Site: brandenburg
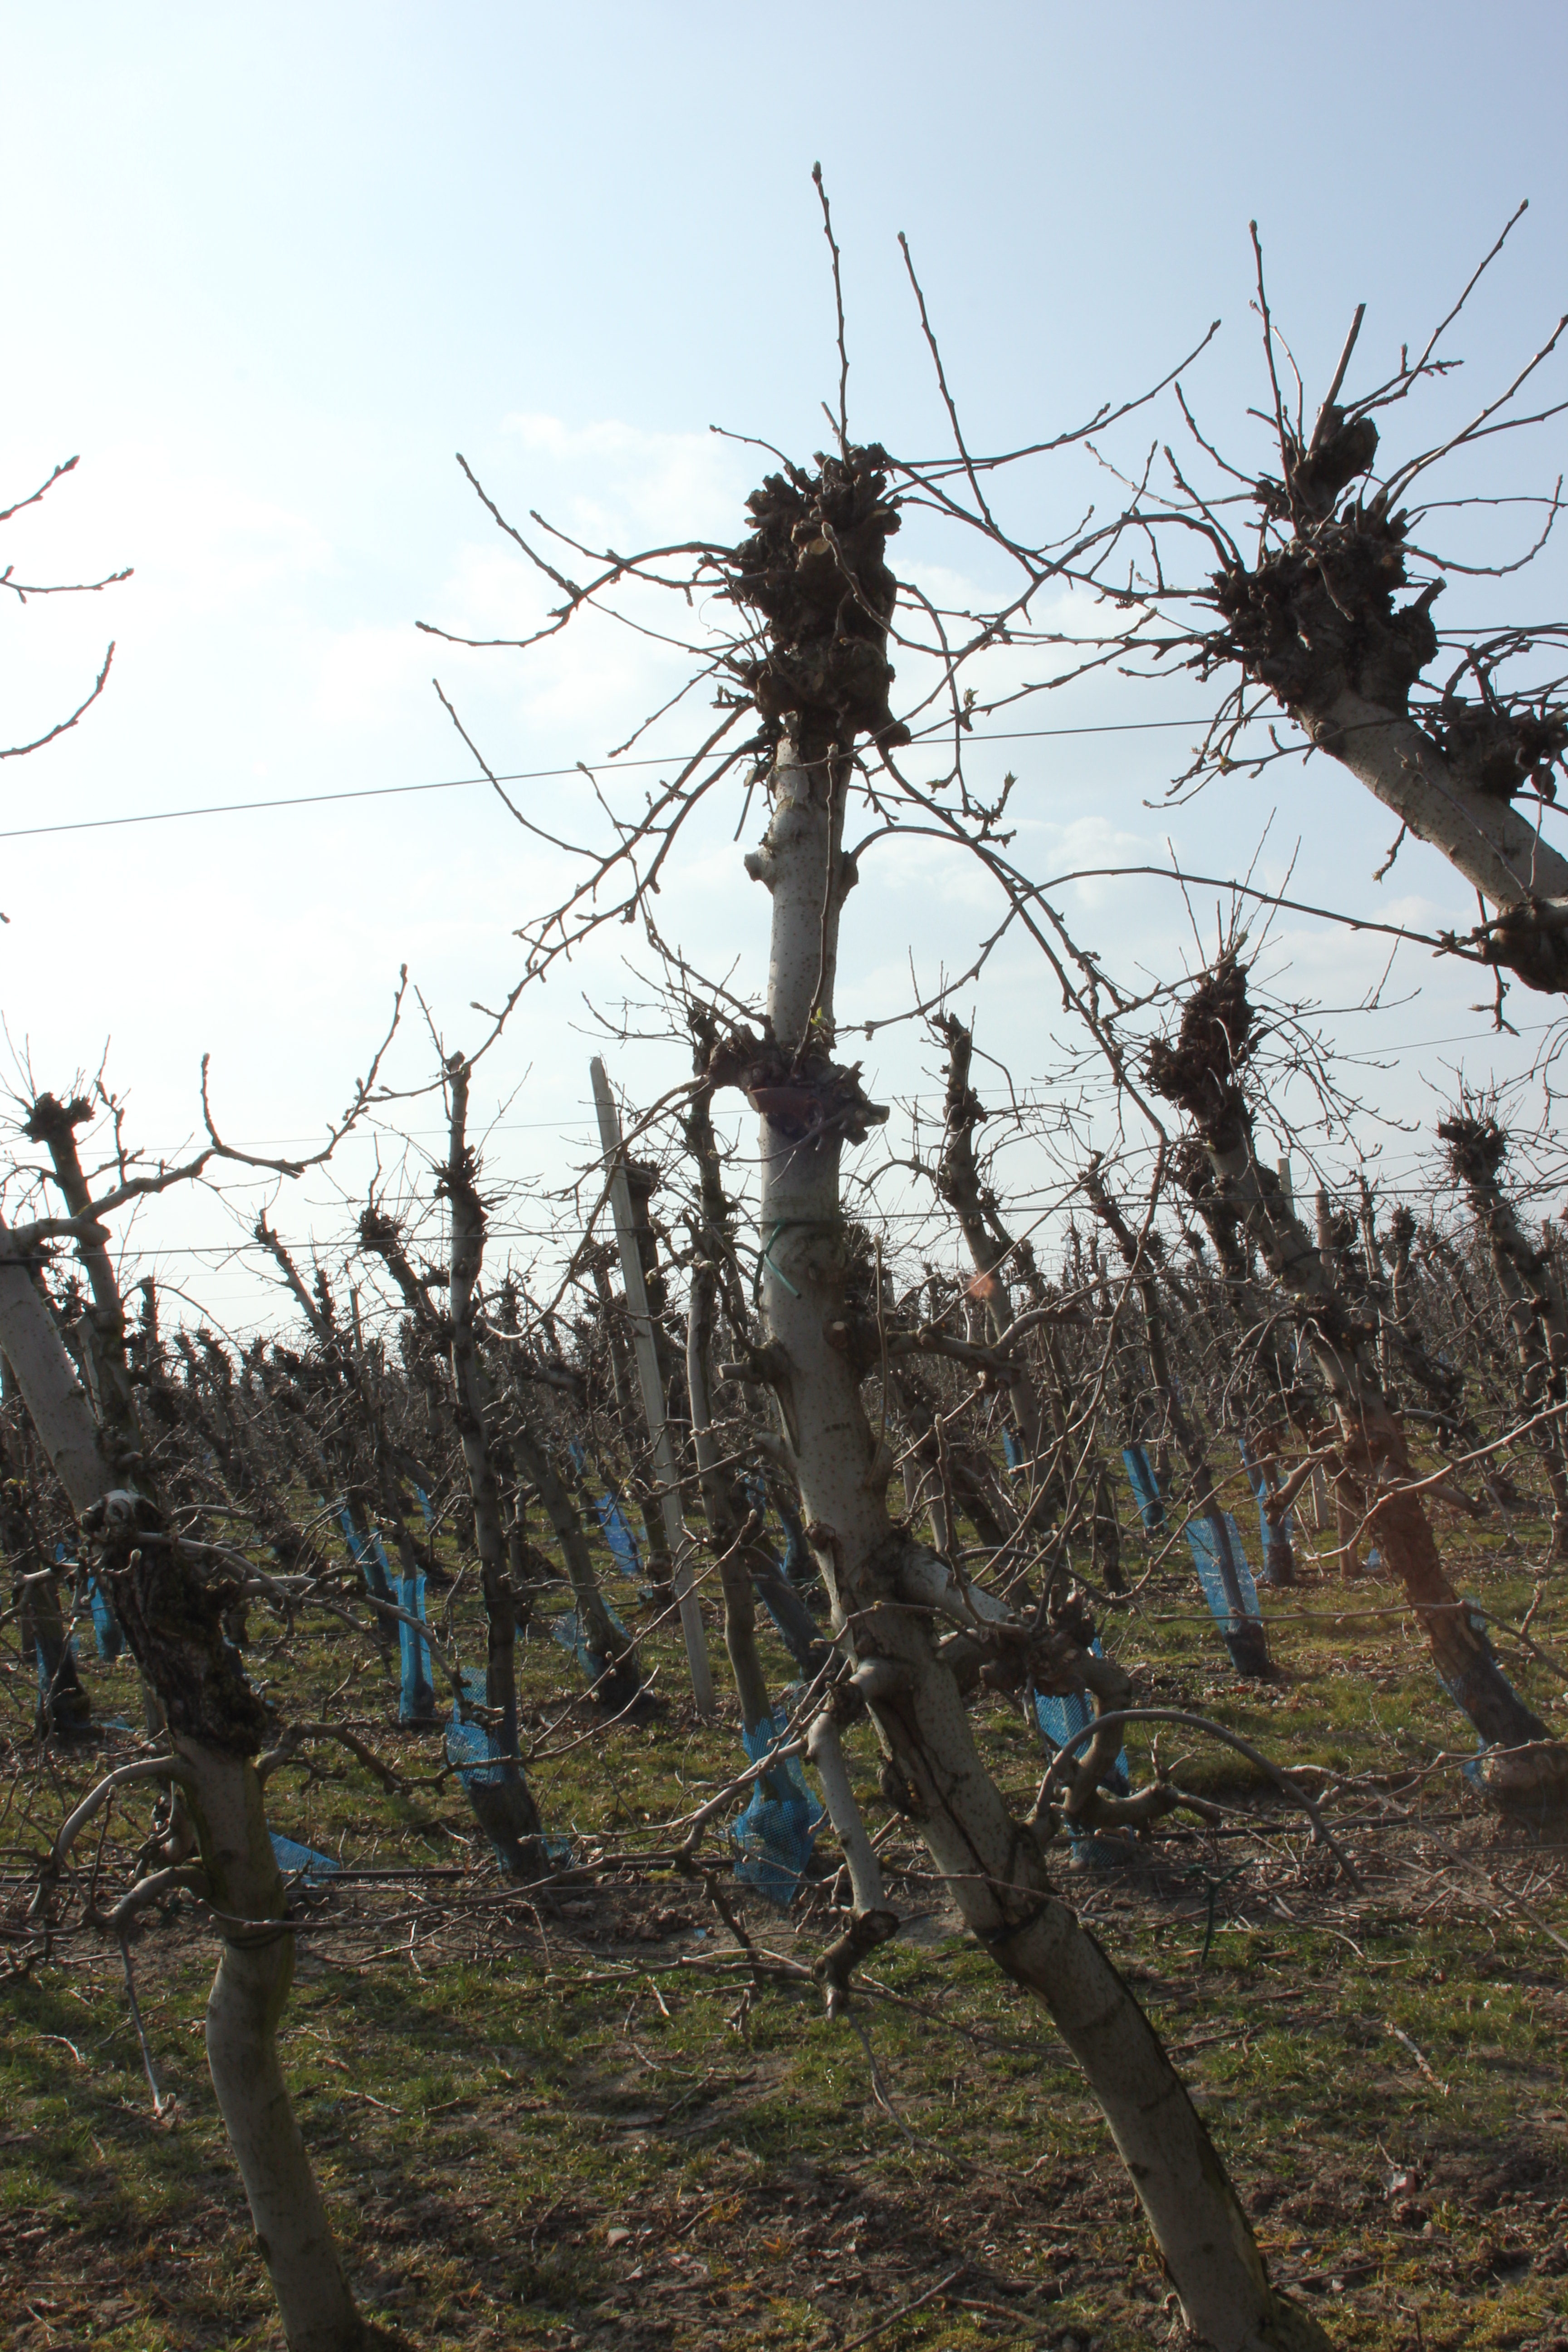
Growth stage (BBCH 03): Bud development